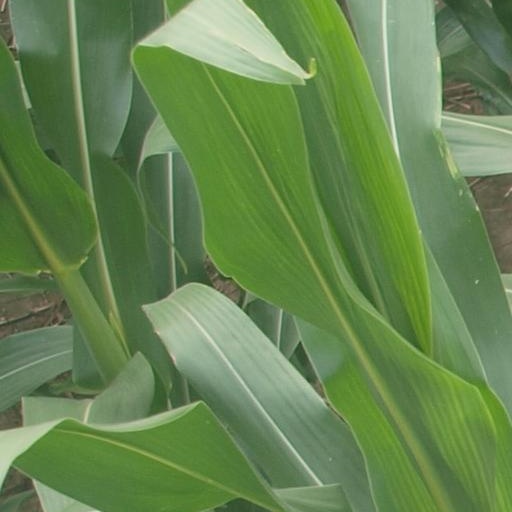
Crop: maize; corn